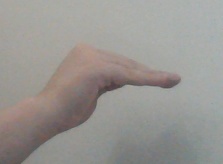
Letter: haa